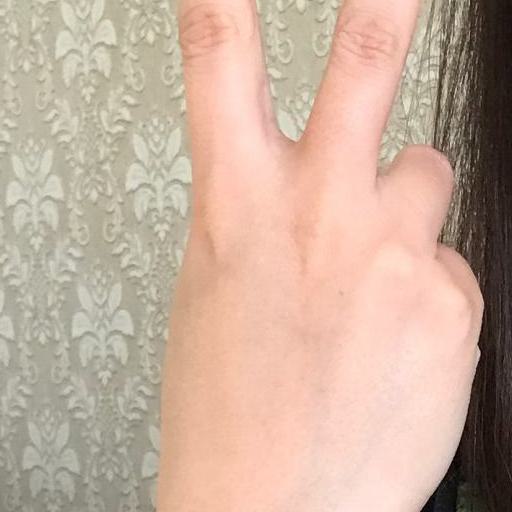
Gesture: peace_inverted